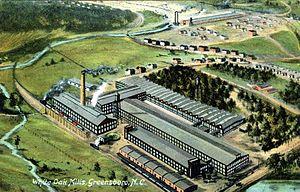
Cone Mills Corporation était un leader mondial du textile dans la fabrication de velours côtelé, de flanelle, de denim et d'autres tissus de coton pendant la majeure partie du 20ᵉ siècle. L'entreprise était basée à Greensboro, en Caroline du Nord. Ses usines étaient principalement situées en Caroline du Nord et Caroline du Sud. L'entreprise était connue comme le plus grand producteur mondial de denim. Elle a arrêté définitivement son activité en 2004.